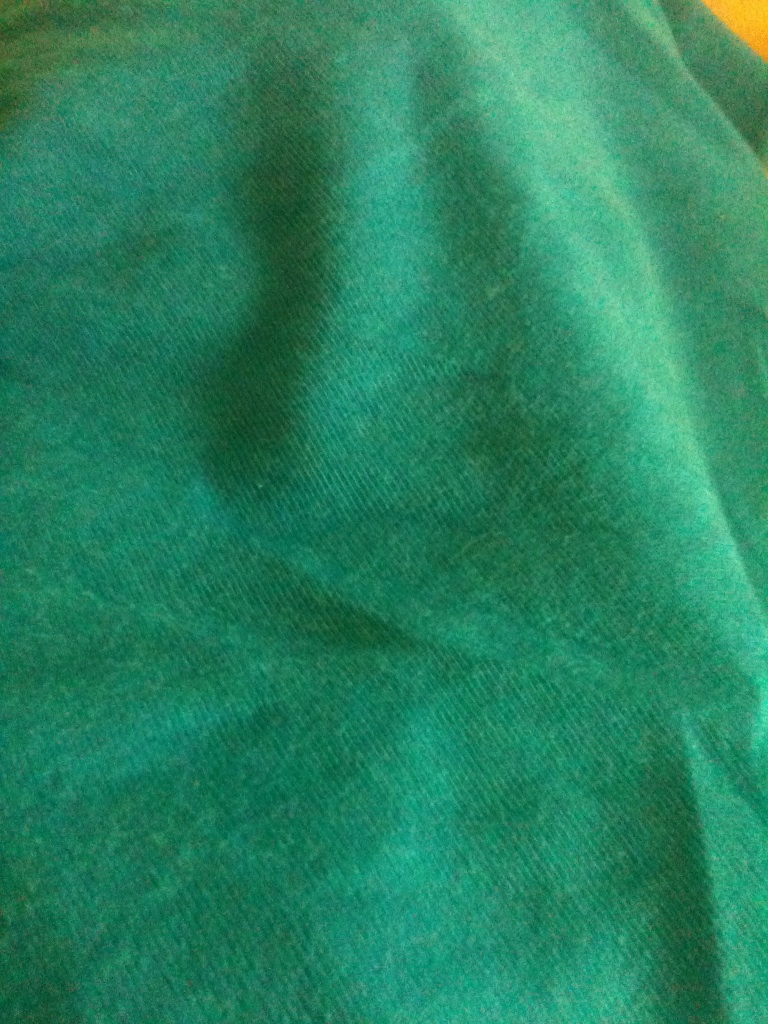Question: Which color is it?
Answer: green